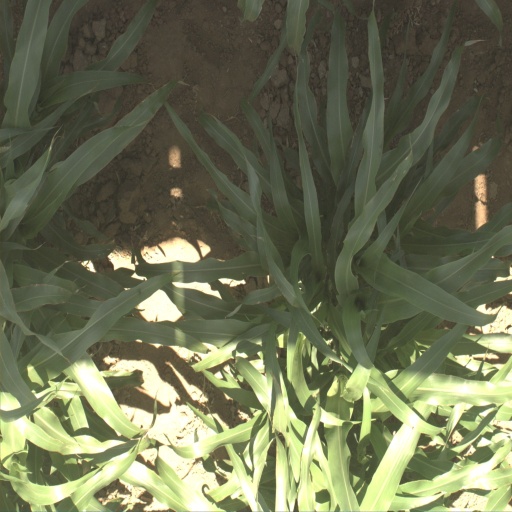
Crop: sorghum